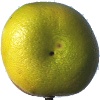
Label: Pomelo Sweetie 1